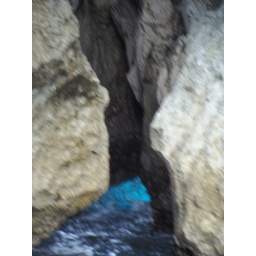
Very blue water at the back of this small crag in the rocks.